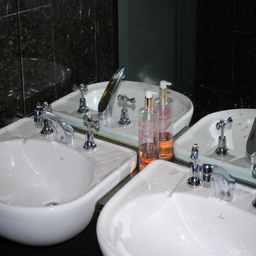
Two bathroom sinks mounted against a mirror, with soap in between the two sinks.
Two pedestal sinks at a mirror in a public restroom.
A close up view of a couple of sinks and soap bottle.
A couple of bottles of soap are sitting on sink
A bathroom that has two sinks in it.